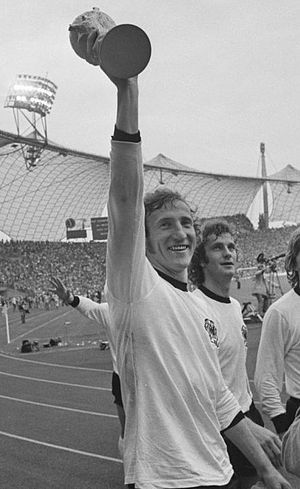
Hans-Georg Schwarzenbeck
Hans-Georg Schwarzenbeck er en pensioneret tysk fodboldspiller, der tilbragte hele sin aktive karriere, fra 1966 til 1981, som forsvarsspiller hos Bundesliga-klubben FC Bayern München. Han nåede at spille 416 kampe og score 21 mål for klubben.